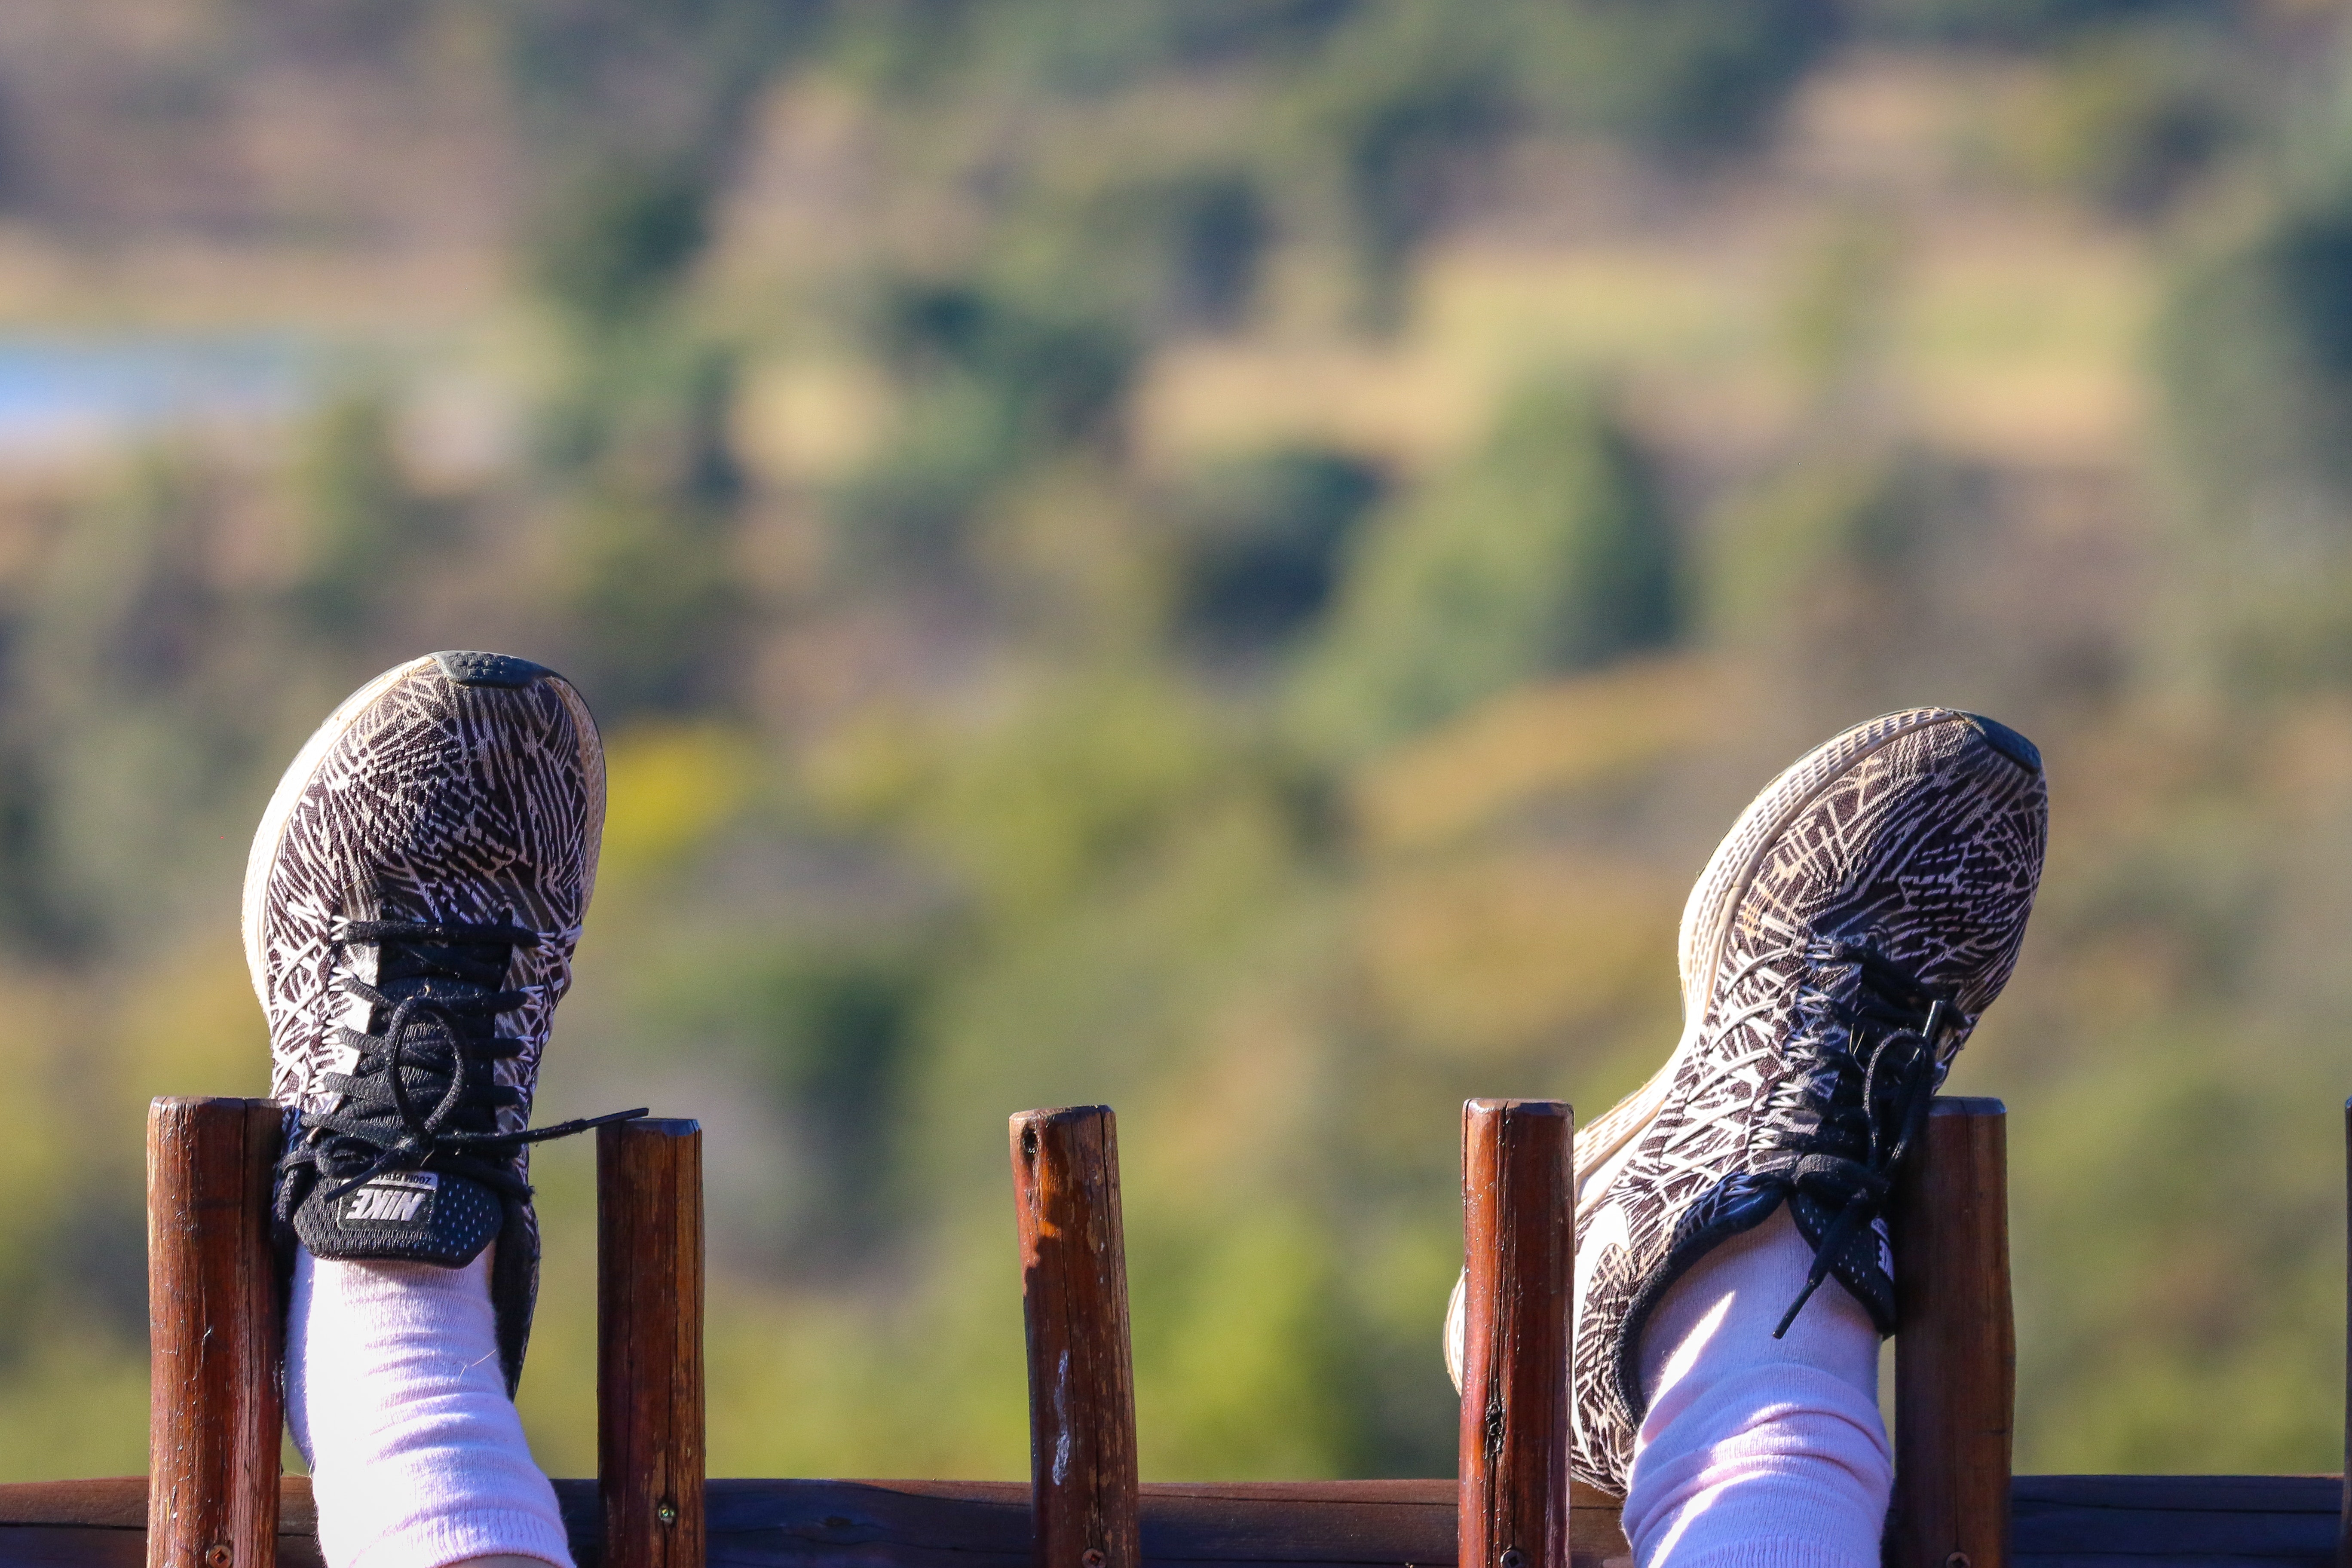
sky, grass, hand, photography, plant, wildlife